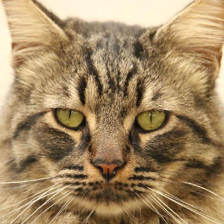
Label: animals